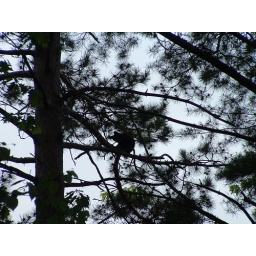
baby bear treed by a dog